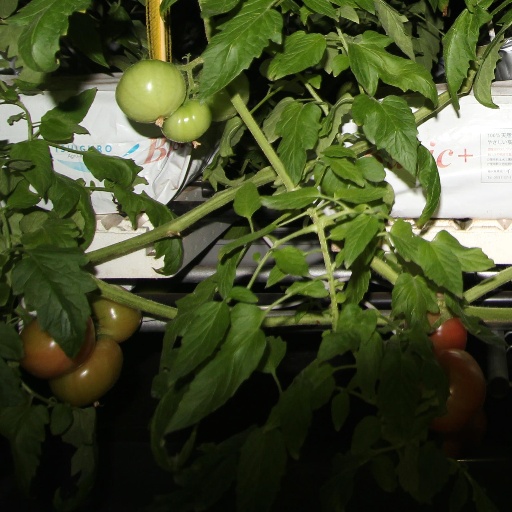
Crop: tomato